Compressibility factor

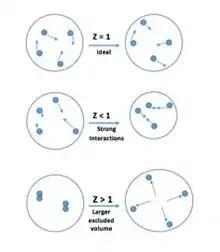
A graphical representation of the behavior of gases and how that behavior relates to compressibility factor

where p is the pressure, formula_3 is the density of the gas and formula_4 is the specific gas constant, formula_5 being the molar mass, and the formula_6 is the absolute temperature (kelvin or Rankine scale).